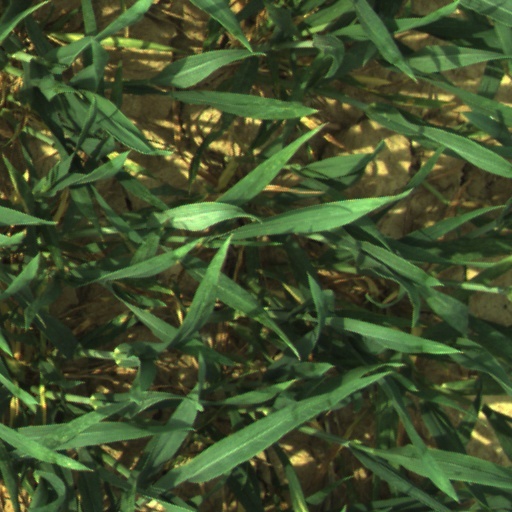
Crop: wheat